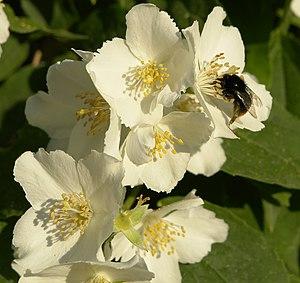
Bourdons (Bombus lapidarius) sur des fleurs de seringa.
Philadelphus est un genre de plantes de la famille des Hydrangeaceae. C'est le genre des seringas ou seringats. Ce sont des arbustes à fleurs. Le nom « seringa » vient d'une utilisation ancienne qui consistait à évider les tiges de leur moelle pour en faire des seringues.